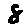
Label: 8